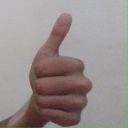
अक्षर: थ